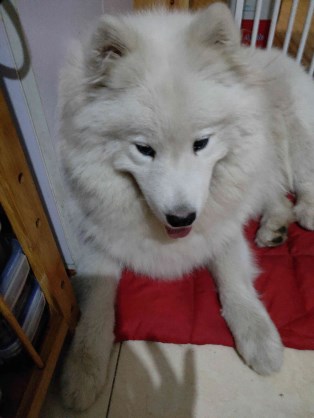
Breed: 2192-n000088-Samoyed